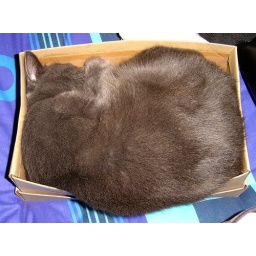
Manny sleeping in a shoe box, cute!